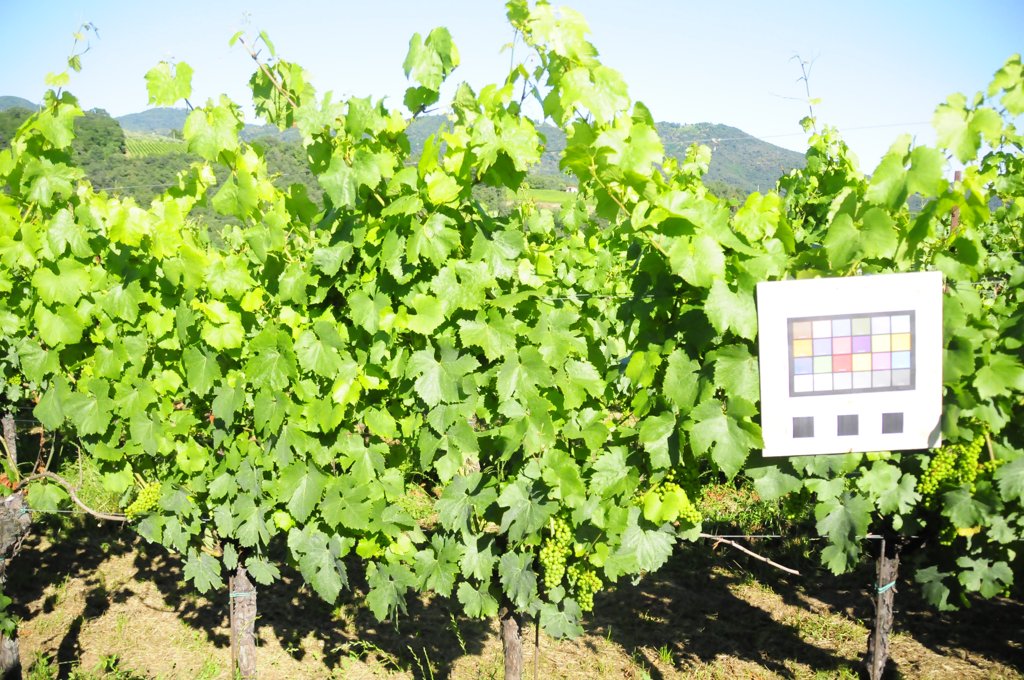
Berries visible: 247
Grape clusters: 7